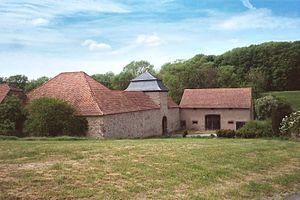
Schwerdorff est une commune française située dans le département de la Moselle, en région Grand Est.
Le château de Bourg-Esch est un château français situé dans le département de la Moselle. Il fait partie de la commune de Schwerdorff.